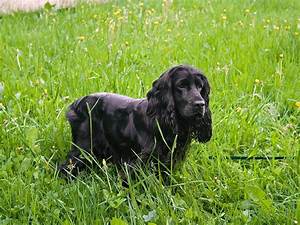
Label: dog